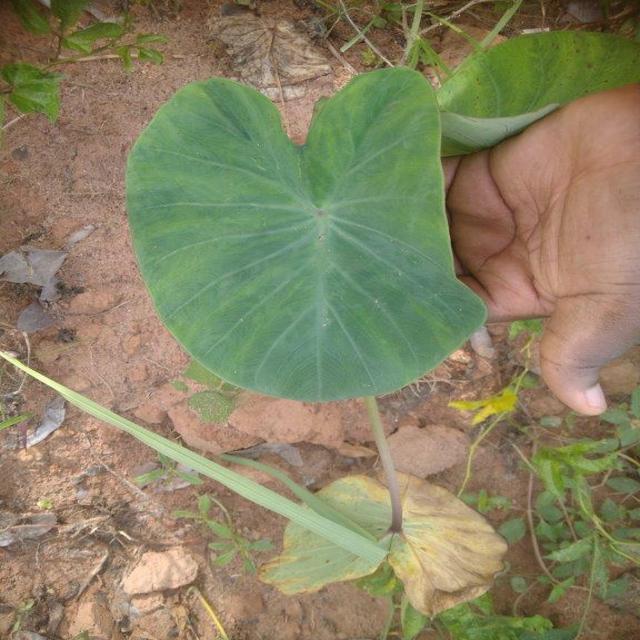
Label: Healthy